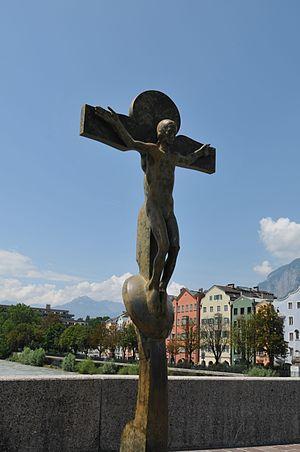
Rudi Wach est un peintre et sculpteur autrichien.